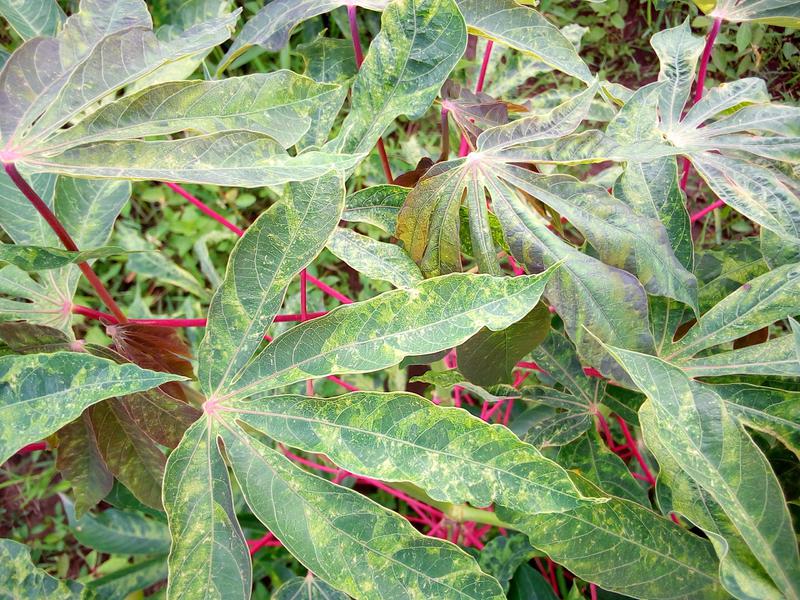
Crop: cassava
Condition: mosaic_disease